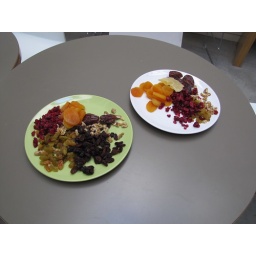
Dried fruit in honor of Tu bi-Shevat, the Jewish new year of the tree